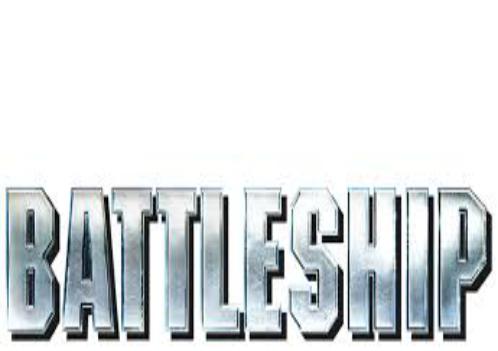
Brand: battleship
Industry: Leisure